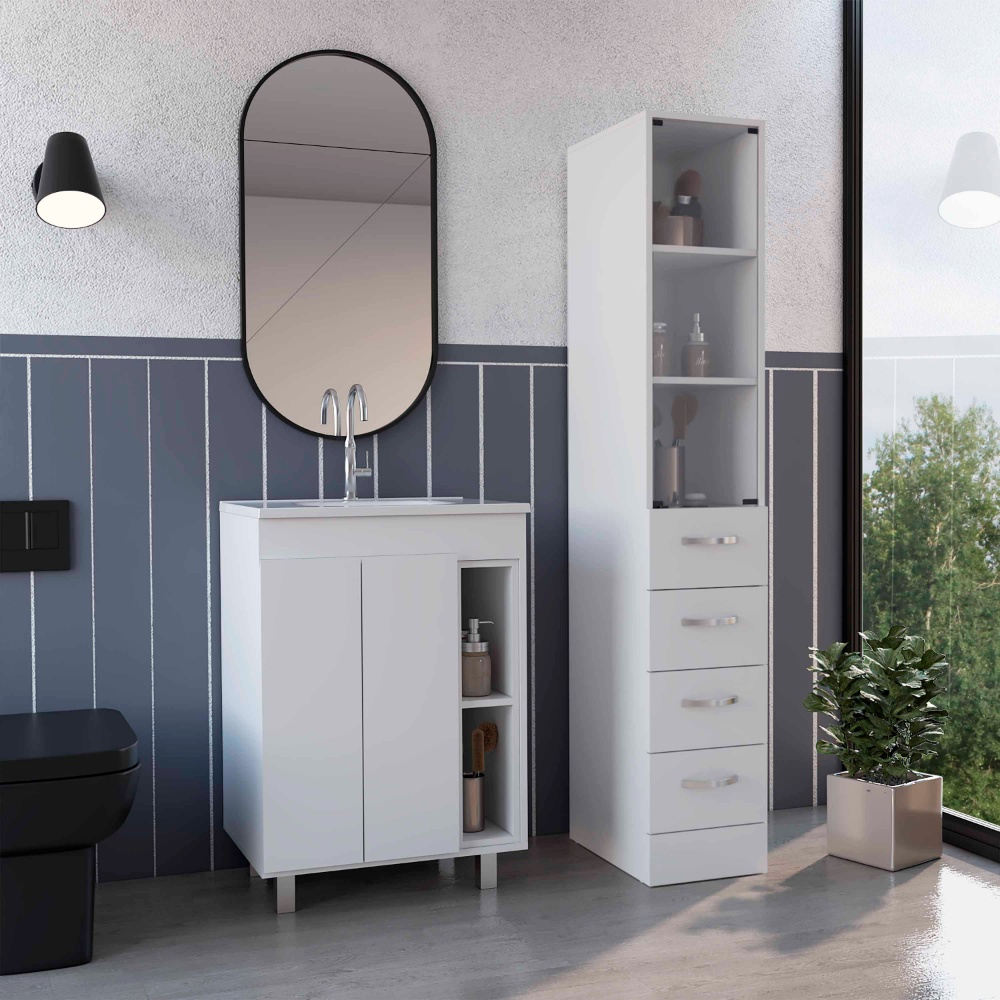
Montana 2 Piece Bathroom Set, Acra Free Standing Vanity + Magna Linen Cabinet , White
Details: Included 3 Packages: Sub-item 1: Package Quantity:1, Package Size:34*21.3*7.87 in, 44 lb Sub-item 2: Package Quantity:1, Package Size:28*22.5*9.55 in, 44 lb Sub-item 3: Package Quantity:1, Package Size:67.76*21.8*5.6 in, 89.29 lb Product Features: Interlocking Mechanism: A crucial feature of ready-to-assemble wood furniture is an efficient and secure interlocking mechanism. This allows the pieces to fit together easily, reducing the need for tools and ensuring a stable and sturdy final product. The interlocking system should be intuitive and user-friendly to make the assembly process as smooth as possible. Pre-drilled Holes: Pre-drilled holes in the wood pieces can significantly speed up the assembly process. These holes ensure precise alignment and placement of screws, reducing the risk of mistakes and making it easier for customers to put the furniture together correctly. This feature is especially important for those who may not have extensive DIY skills. Clear Assembly Instructions: Comprehensive and easy-to-follow assembly instructions are a must-have for any ready-to-assemble wood furniture. Providing clear step-by-step guides with visual aids can significantly improve the user experience and help customers complete the assembly without frustration. Including QR codes or links to online videos can further enhance the guidance and support available. High-Quality Materials: Although the furniture is designed for DIY assembly, using high-quality wood materials is essential to ensure the durability and longevity of the finished product. Choosing sturdy and well-finished wood will not only result in an attractive piece of furniture but also contribute to the overall satisfaction of the customer with their purchase.
Brand: Yeah Depot
Category: Furniture > Cabinets & Storage > Vanities > Bathroom Vanities > Bathroom Vanity Sets